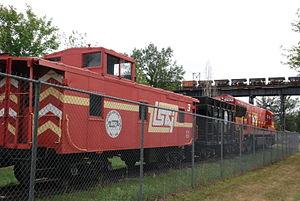
Le Lake Superior and Ishpeming Railroad, est un ancien chemin de fer américain de classe I reliant Marquette à différentes localités de la Péninsule supérieure du Michigan. Depuis sa création en 1896, le LS&I poursuit son activité en tant que chemin de fer indépendant local depuis son quartier général situé à Marquette. Son nom est resté toujours le même depuis sa création.